Jens Juel-Vind

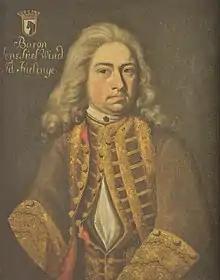

Jens Juel-Vind (1694 – 20 December 1726), baron of Juellinge, was a Danish chamberlain and landowner.